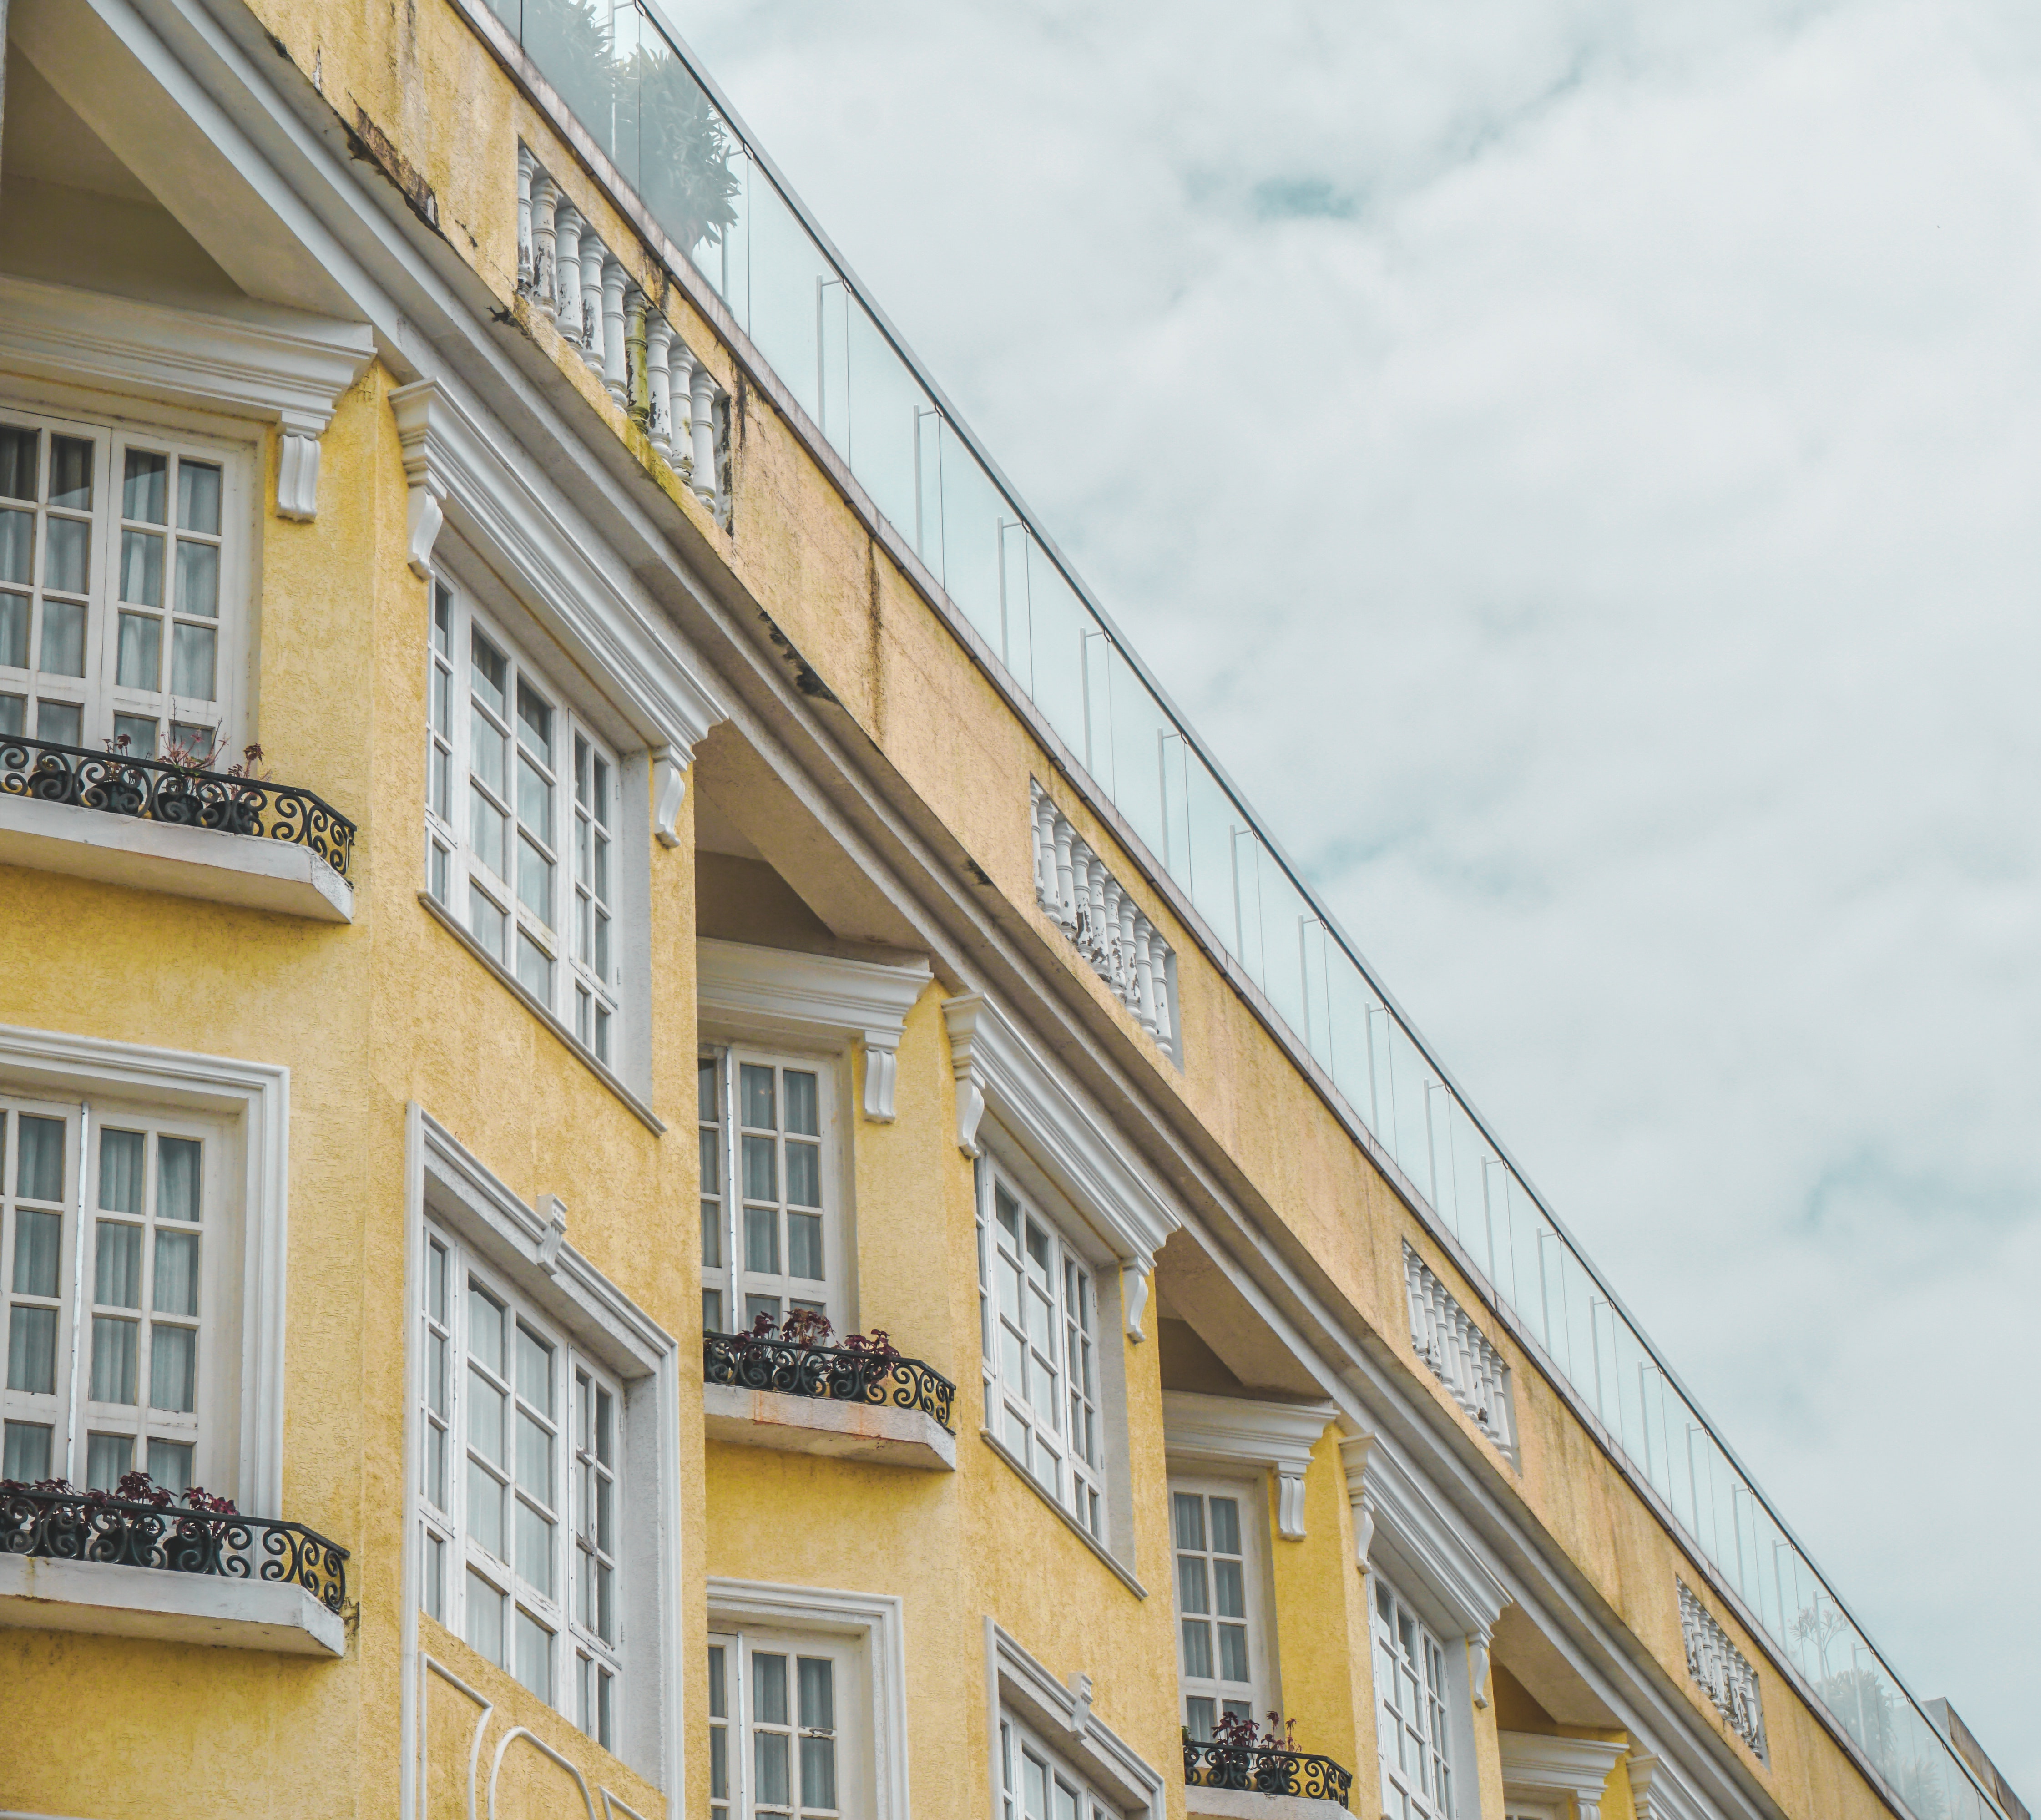
building, residential area, architecture, sky, facade, house, apartment, balcony, daytime, condominium, window, real estate, home, mixed use, roof, angle, daylighting